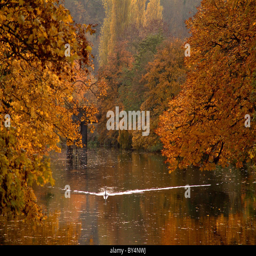
a swan glides along river .